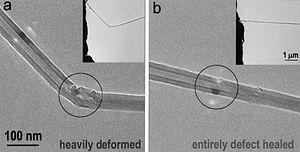
Un nanotube de nitrure de bore est un analogue structurel des nanotubes de carbone dans lequel le réseau d'atomes de carbone est remplacé par un réseau d'atomes de bore et d'azote. Il s'agit d'un polymorphe du nitrure de bore théorisé en 1994 et caractérisé expérimentalement l'année suivante. Ces nanotubes se présentent sous la forme de cylindres longs de quelques micromètres dont les propriétés sont très différentes de celles des nanotubes de carbone : alors que ces derniers ont un comportement métallique ou semiconducteur selon les directions et le diamètre des tubes, les nanotubes de nitrure de bore sont des isolants électriques avec une largeur de bande interdite d'environ 5,5 eV, essentiellement indépendante de la morphologie et de la chiralité des tubes. Les structures en nitrure de bore sont de surcroît bien plus stables thermiquement et chimiquement que celles en carbone graphitique.